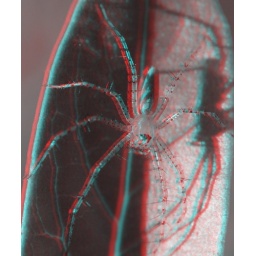
Use those red\cyan paper glasses you have laying around somewhere. Cha Cha method. First attempt on a bug.